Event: Nepal Earthquake
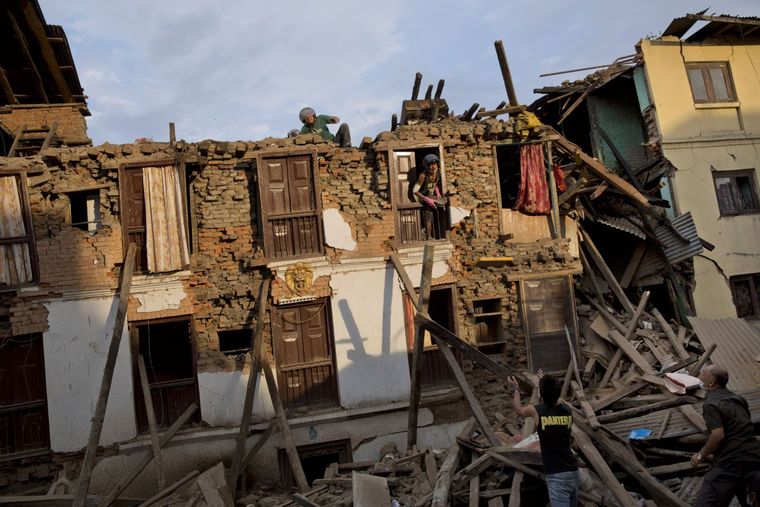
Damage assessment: damage